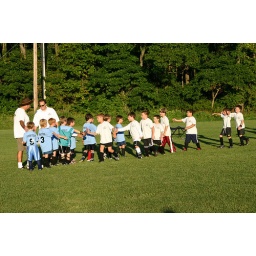
Quinn is last in the shiny light blue pants -- this is the conclusion of the game